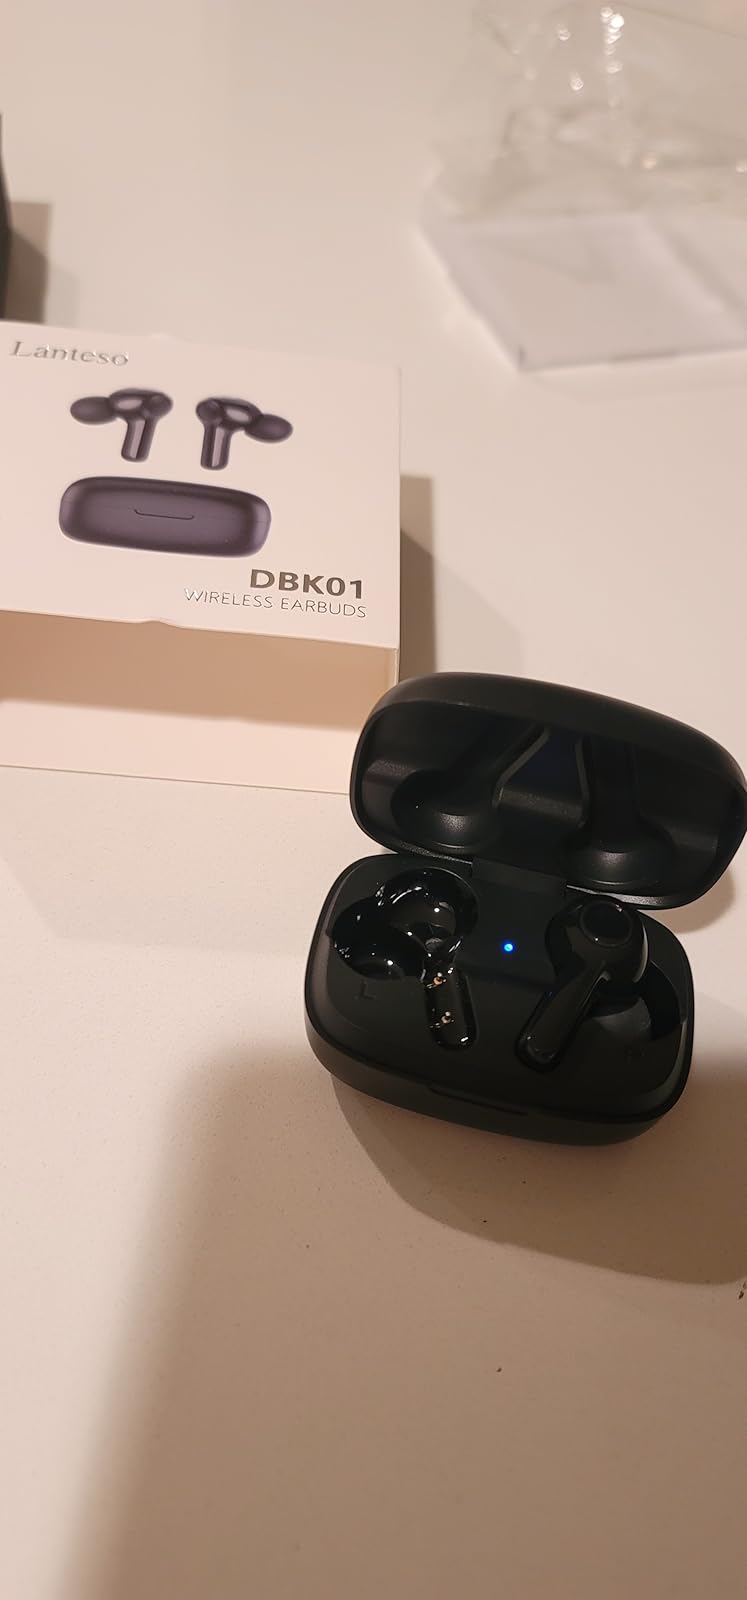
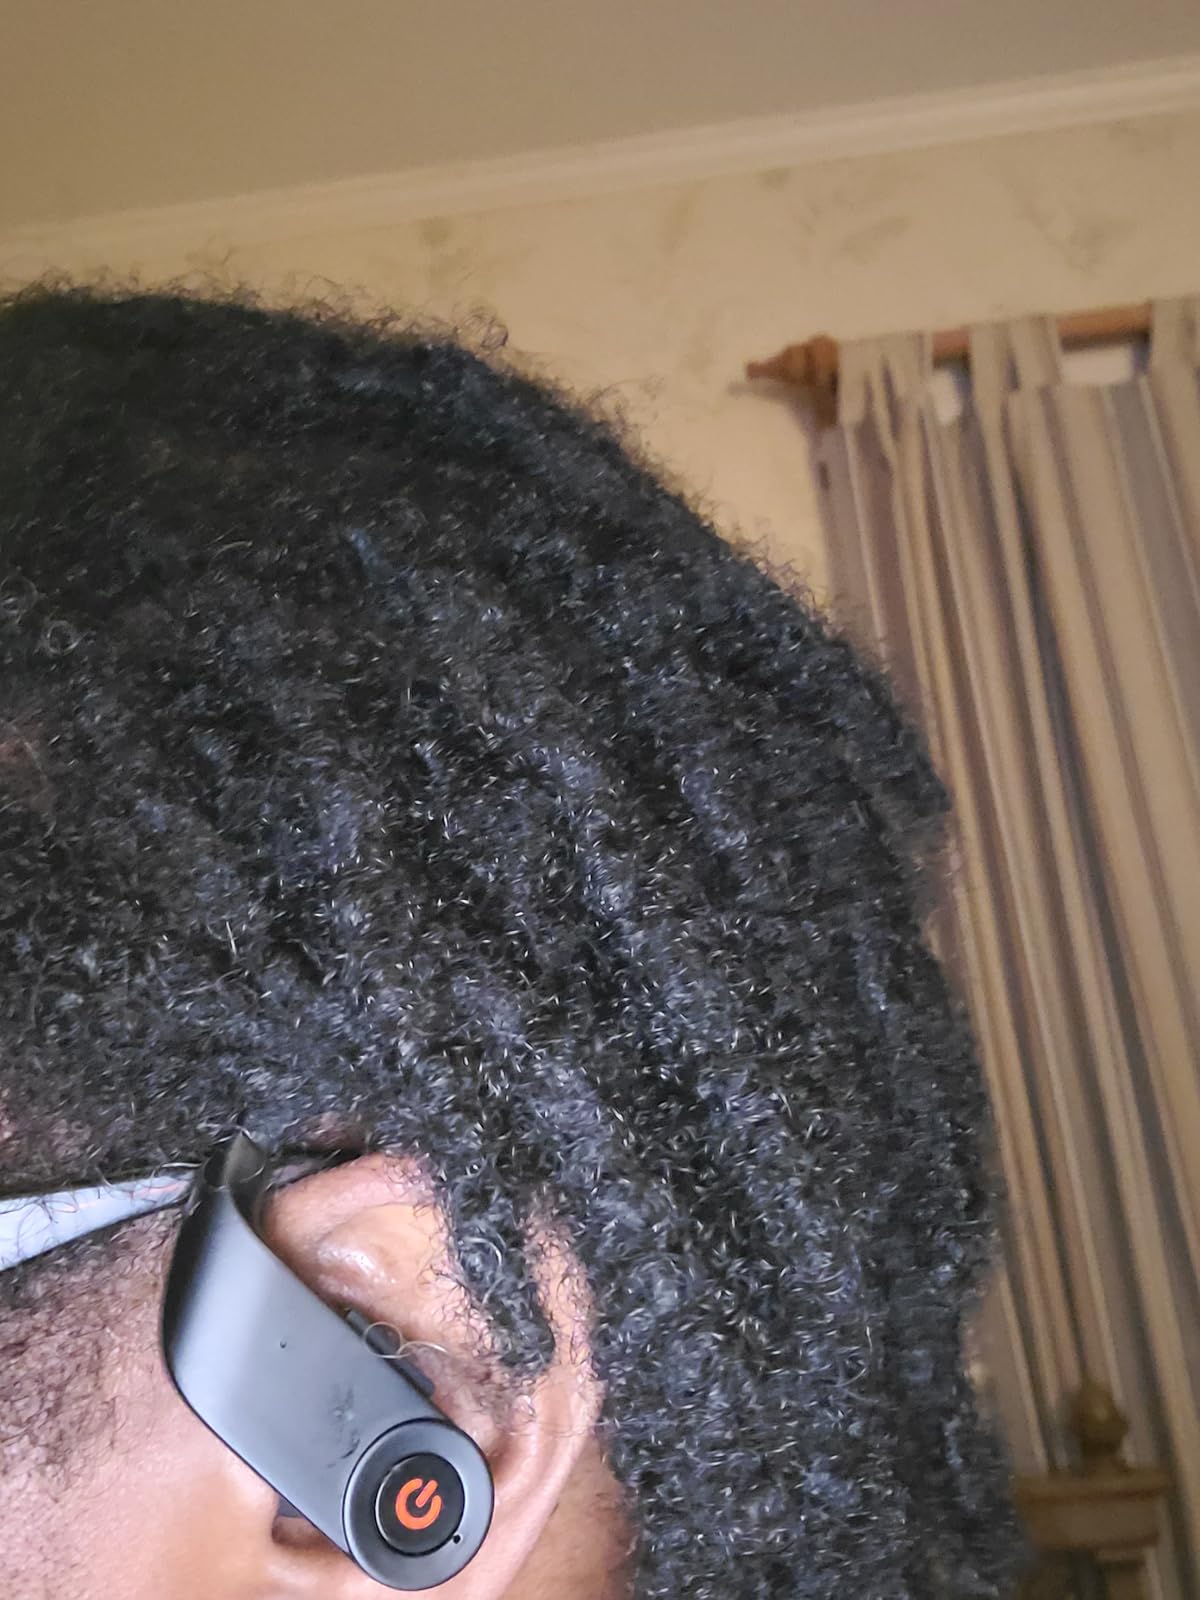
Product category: earbuds
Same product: no